Compulsory sterilization

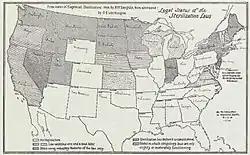
A map from a 1929 Swedish royal commission report displays the U.S. states that had implemented sterilization legislation by then

One of the first acts by Adolf Hitler after the Reichstag Fire Decree and the Enabling Act of 1933 gave him de facto legal dictatorship over the German state was to pass the Law for the Prevention of Hereditarily Diseased Offspring ("Gesetz zur Verhütung erbkranken Nachwuchses") in July 1933. The law was signed by Hitler himself, and over 200 eugenic courts were created specifically as a result of this law. Under it, all doctors in the Third Reich were required to report any patients of theirs who were deemed intellectually disabled, characterized mentally ill (including schizophrenia and manic depression), epileptic, blind, deaf, or physically deformed, and a steep monetary penalty was imposed for any patients who were not properly reported. Individuals with alcoholism or Huntington's disease could also be sterilized. The individual's case was then presented in front of a court of Nazi officials and public health officers who would review their medical records, take testimony from friends and colleagues, and eventually decide whether or not to order a sterilization operation performed upon the individual, using force if necessary. Though not explicitly covered by the law, 400 mixed-race "Rhineland Bastards" were also sterilized beginning in 1937. The sterilization program went on until the war started, with about 600,000 people sterilized.